Aging brain

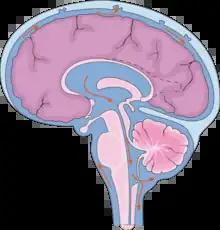
The cerebrospinal fluid circulates in the subarachnoid space around the brain and spinal cord, and in the ventricles of the brain

A study showed that infusing the nourishing cerebrospinal fluid from around brain cells of young mice into aged brains rejuvenates aspects of the brain, proving that it play a role in brain aging and "inter alia" identifying a protein FGF17 as a key target for potential therapeutics, including for anti-aging.